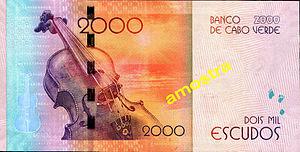
L'escudo cap-verdien est la devise officielle du Cap-Vert indépendant depuis 1975. Son code ISO est CVE. Cette devise à parité fixe ne peut être changée que sur place pour les espèces.